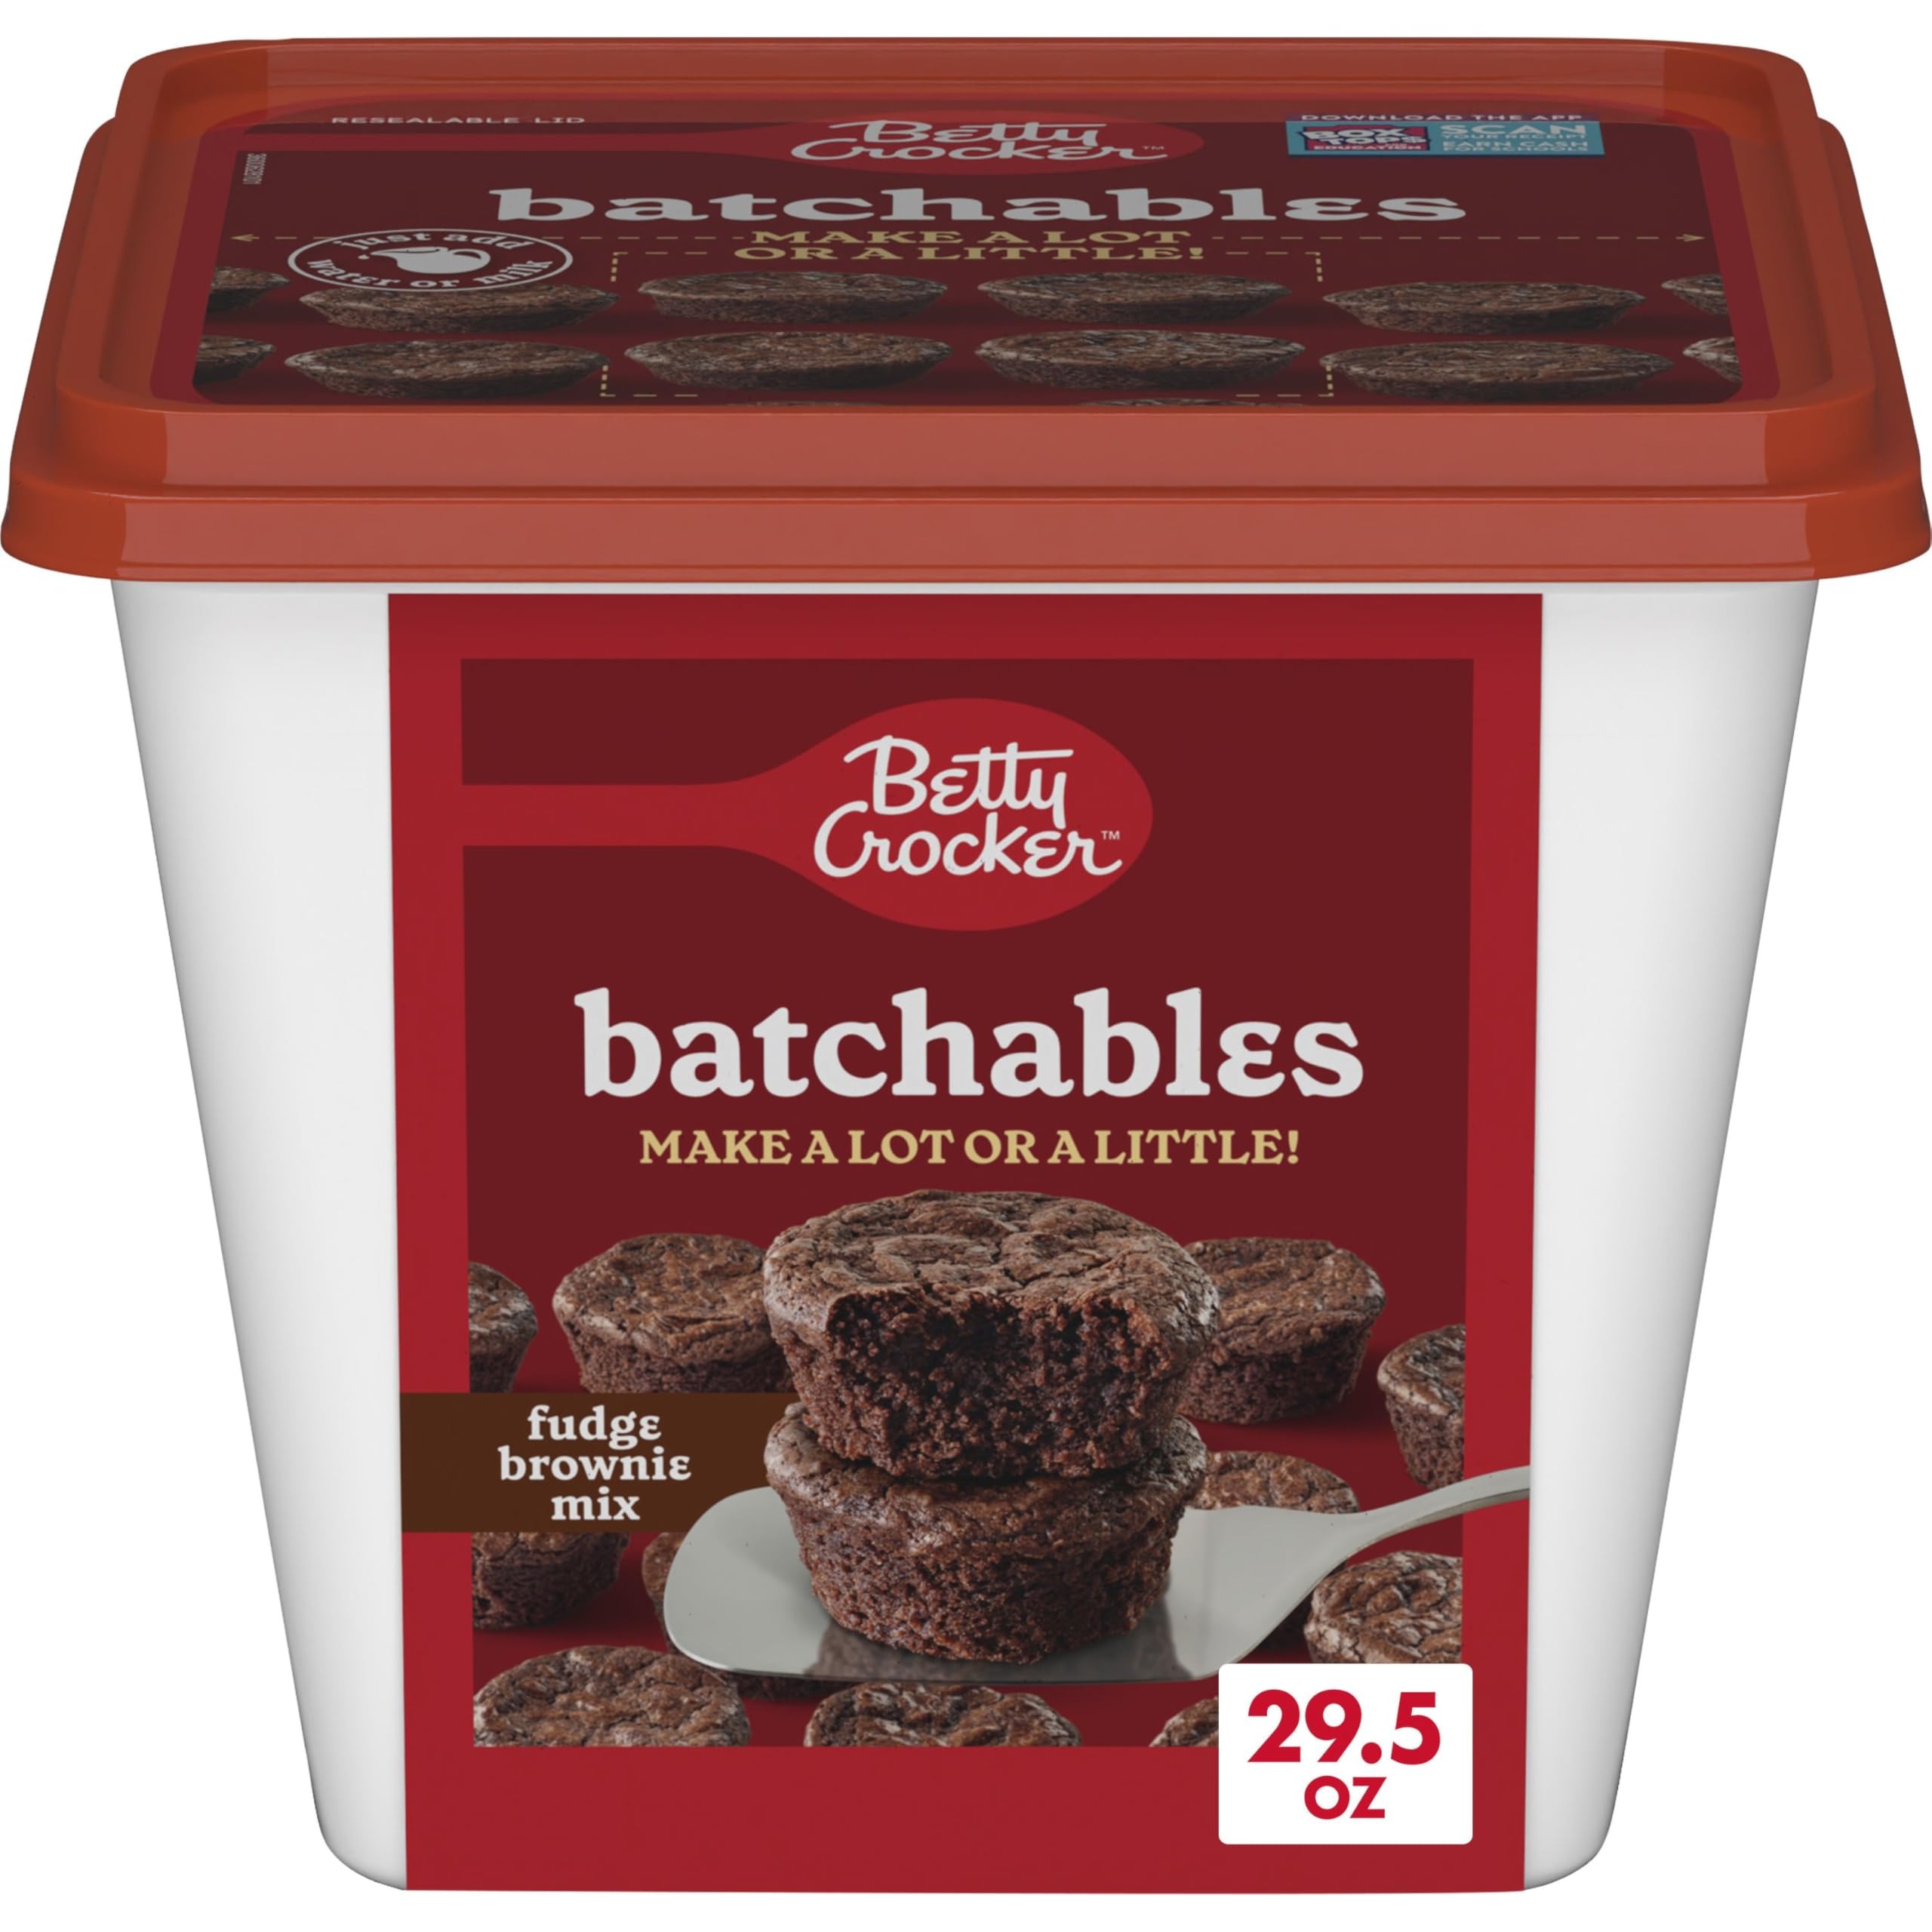
Item Name: Betty Crocker Batchables Fudge Brownie Mix, Mix and Bake 4 to 12 per batch, 29.5 oz.
Bullet Point 1: BATCHABLES BROWNIE MIX: Make small batches of individual brownies with Betty Crocker Batchables Fudge Brownie Mix
Bullet Point 2: CHOOSE THE AMOUNT: You can make anywhere from four to 12 muffin-sized brownies per batch, or make an 8"x8" pan
Bullet Point 3: ADD MILK OR WATER: You can whip up delicious brownie mix in no time by simply adding milk or water
Bullet Point 4: PERFECT FOR SNACKING: Bake up a small batch of fudge brownies for a yummy afternoon snack with none leftover; Try other Betty Crocker Batchables for easy desserts, including chocolate chip cookies and blueberry muffins
Bullet Point 5: CONTAINS: 29.5 oz
Value: 29.5
Unit: Ounce

Price: 5.98